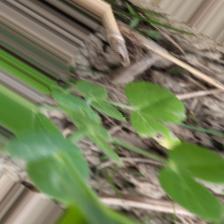
Label: Normal